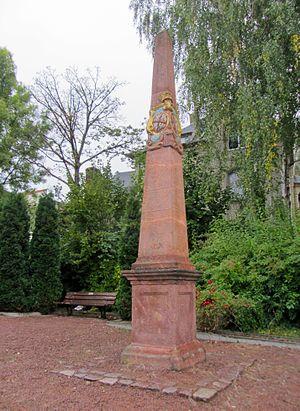
Geringswalde est une ville de Saxe, située dans l'arrondissement de Saxe centrale, dans le district de Chemnitz.